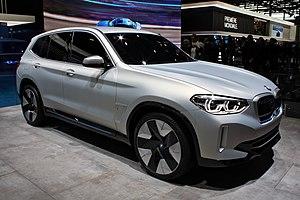
L'iX3 est un Sport utility vehicle 100 % électrique haut de gamme produit en Chine et commercialisé par le constructeur automobile allemand BMW à partir de 2020.
La plateforme CLAR est une plateforme automobile conçue par le Groupe BMW et Toyota.
La BMW X3 est un crossover haut de gamme produit par le constructeur allemand BMW.